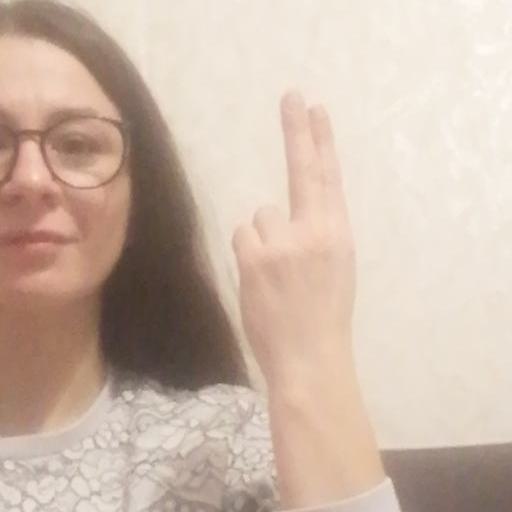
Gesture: two_up_inverted